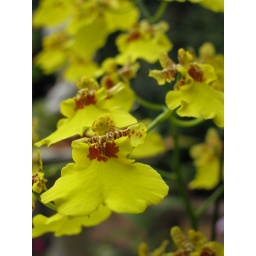
dancing ladies in yellow dress